Tees, Esk and Wear Valleys NHS Foundation Trust

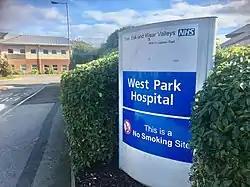
West Park Hospital in Darlington

It was praised by the independent watchdog, the Healthcare Commission, in 2007 for the quality of its services and in 2011 it was named "Mental Health Service Provider of the Year" by the Royal College of Psychiatrists. In the same year, the Trust opened its first regional specialist centre for adults and children with eating disorders at West Park Hospital, in Darlington and West Lane Hospital, Middlesbrough.